Adrianna Biedrzyńska

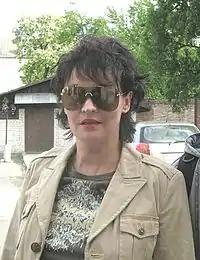
Adrianna Biedrzyńska in 2009

Adrianna Biedrzyńska (born 30 March 1962, in Toruń, Poland) is a Polish actress. She performed in more than thirty films since 1983. She is best known for her performance as Anka in Decalogue IV.